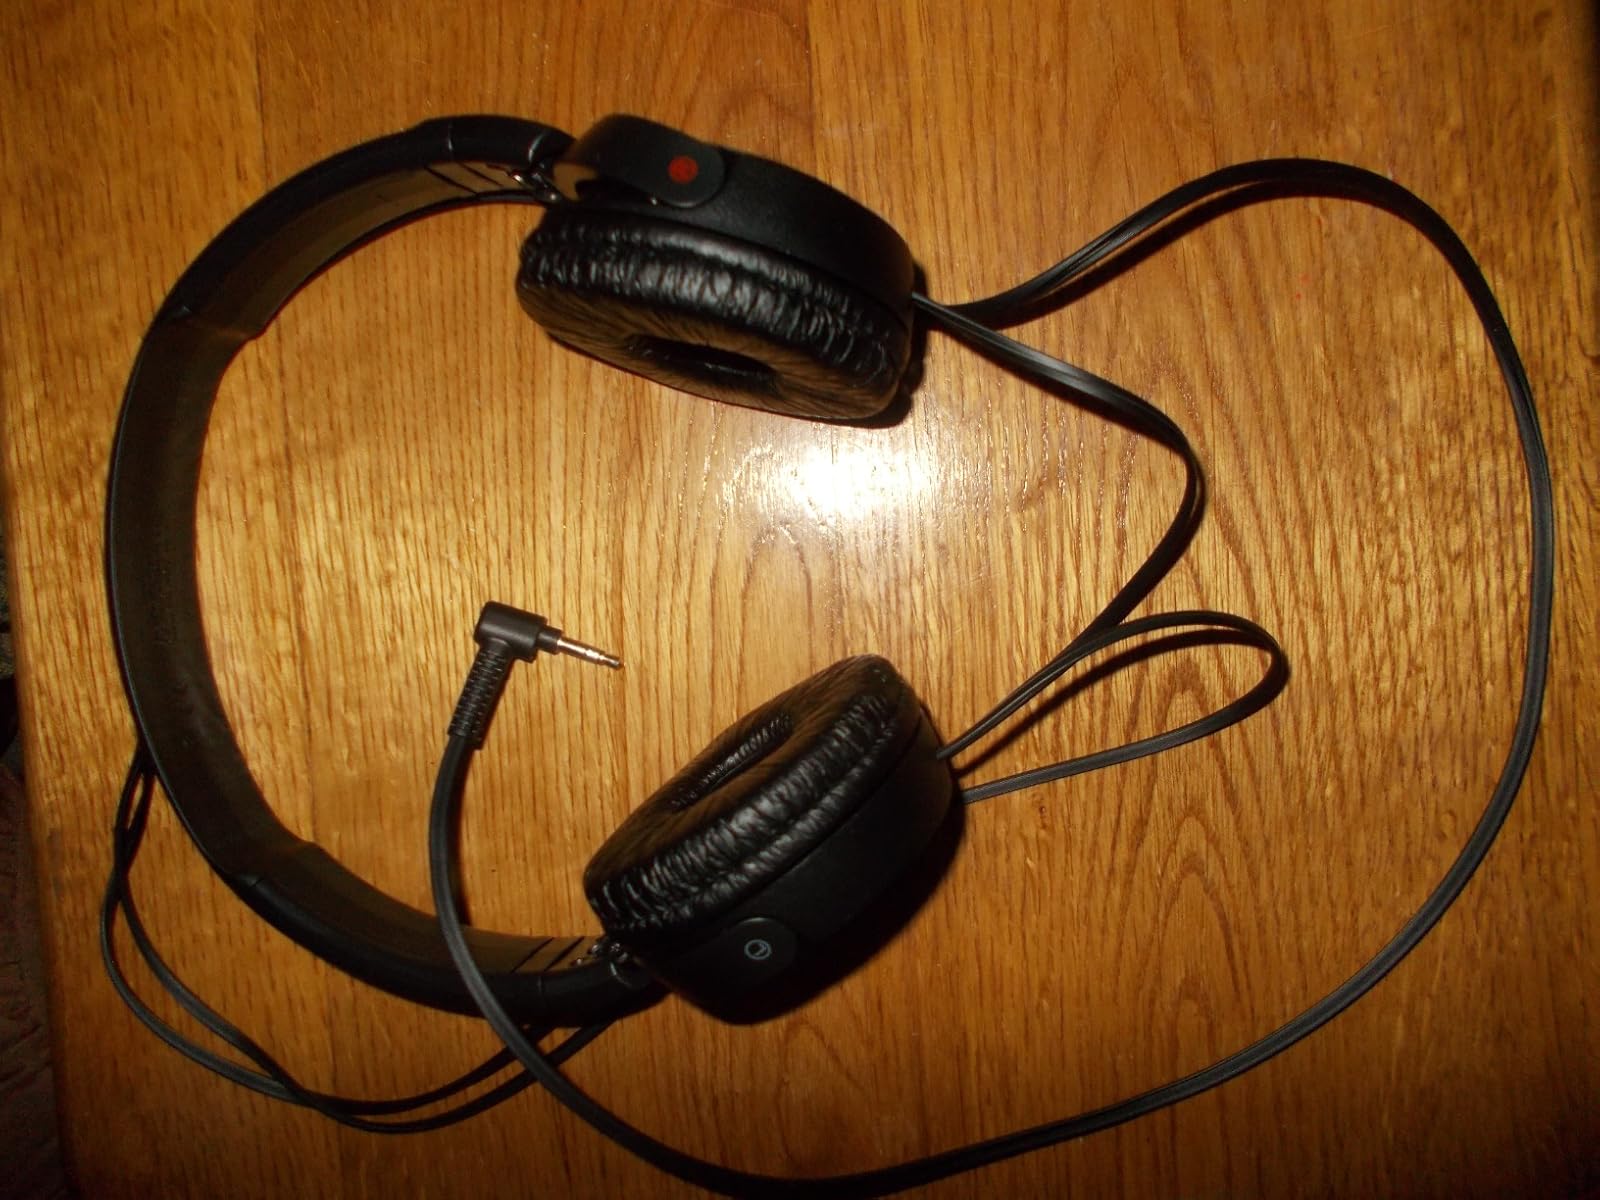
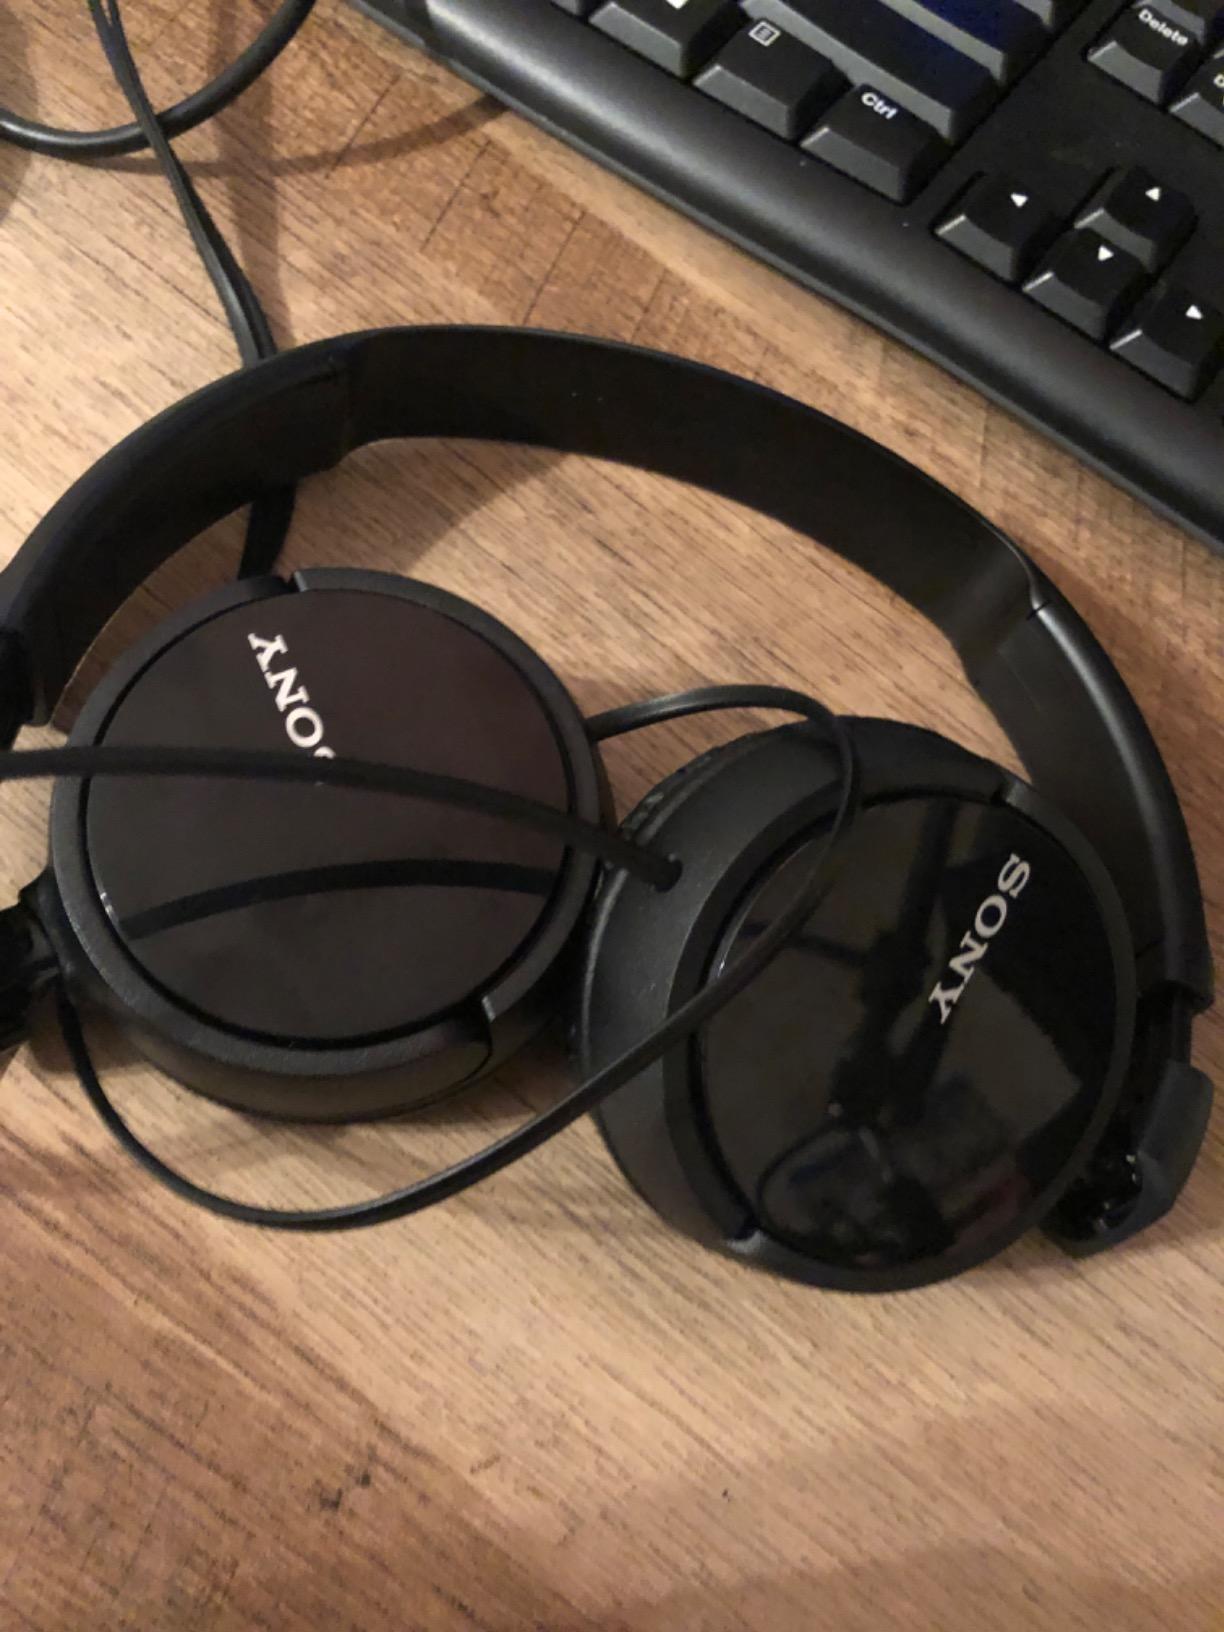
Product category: headphones
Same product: yes